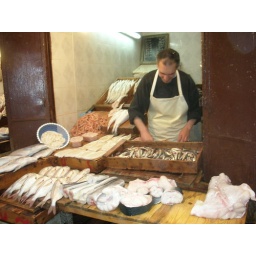
A stand in the fish market in the Medina.